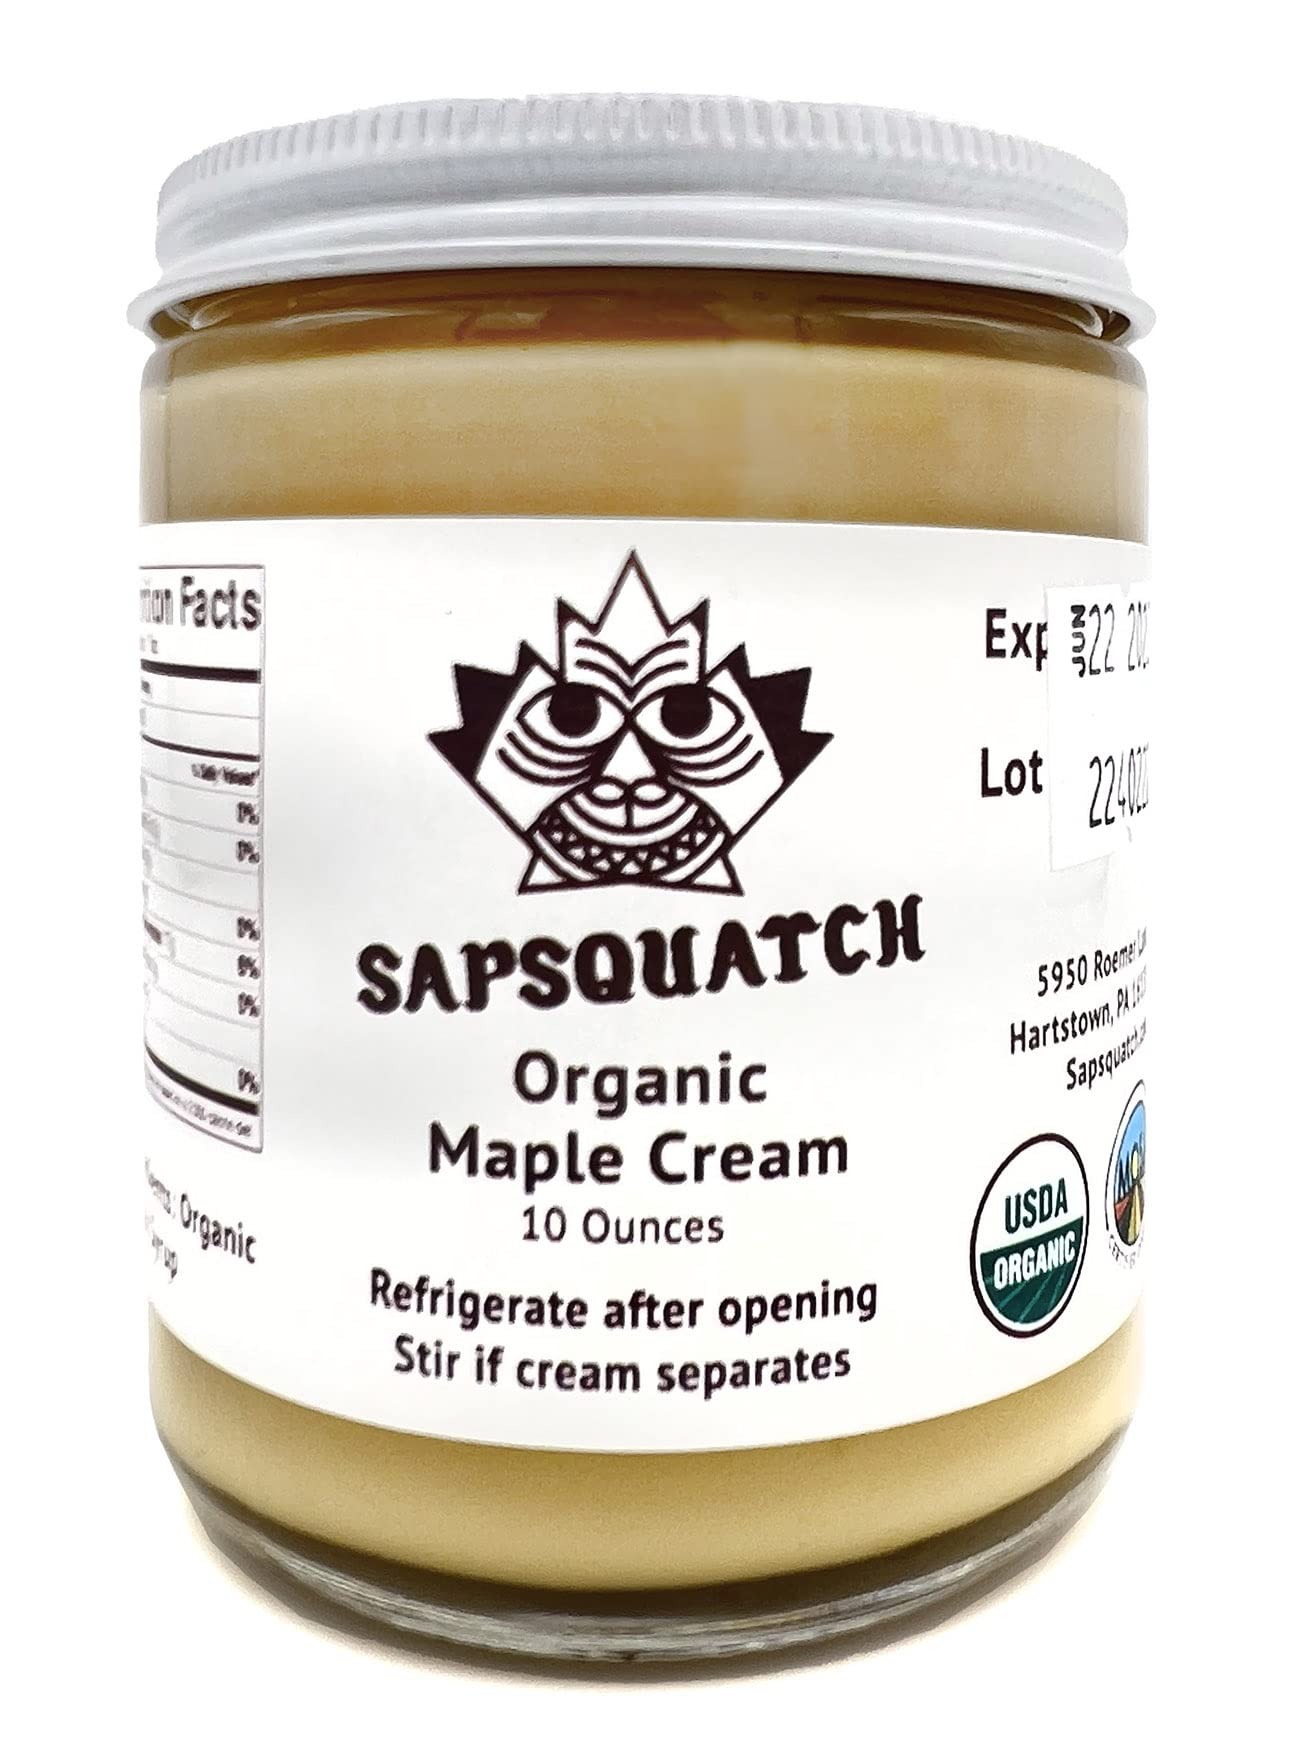
Item Name: Sapsquatch Organic Maple Cream - 10 Ounces - Pure Maple Cream Butter Spread
Bullet Point 1: Certified Organic Maple Cream Butter
Bullet Point 2: Made completely from organic Grade-A maple syrup
Bullet Point 3: No chemicals, preservatives, artificial flavors, colors, or other additives
Product Description: Sapsquatch Organic Maple Cream is family produced in USA, sustainably harvested from hardwood forests. We pride ourselves on making the best cream possible, and are confident you'll enjoy eating it as much as we enjoy making it! Use it on sweets, meats, and breakfast treats. Made completely from certified organic Grade A maple syrup
Value: 10.0
Unit: Ounce

Price: 17.99